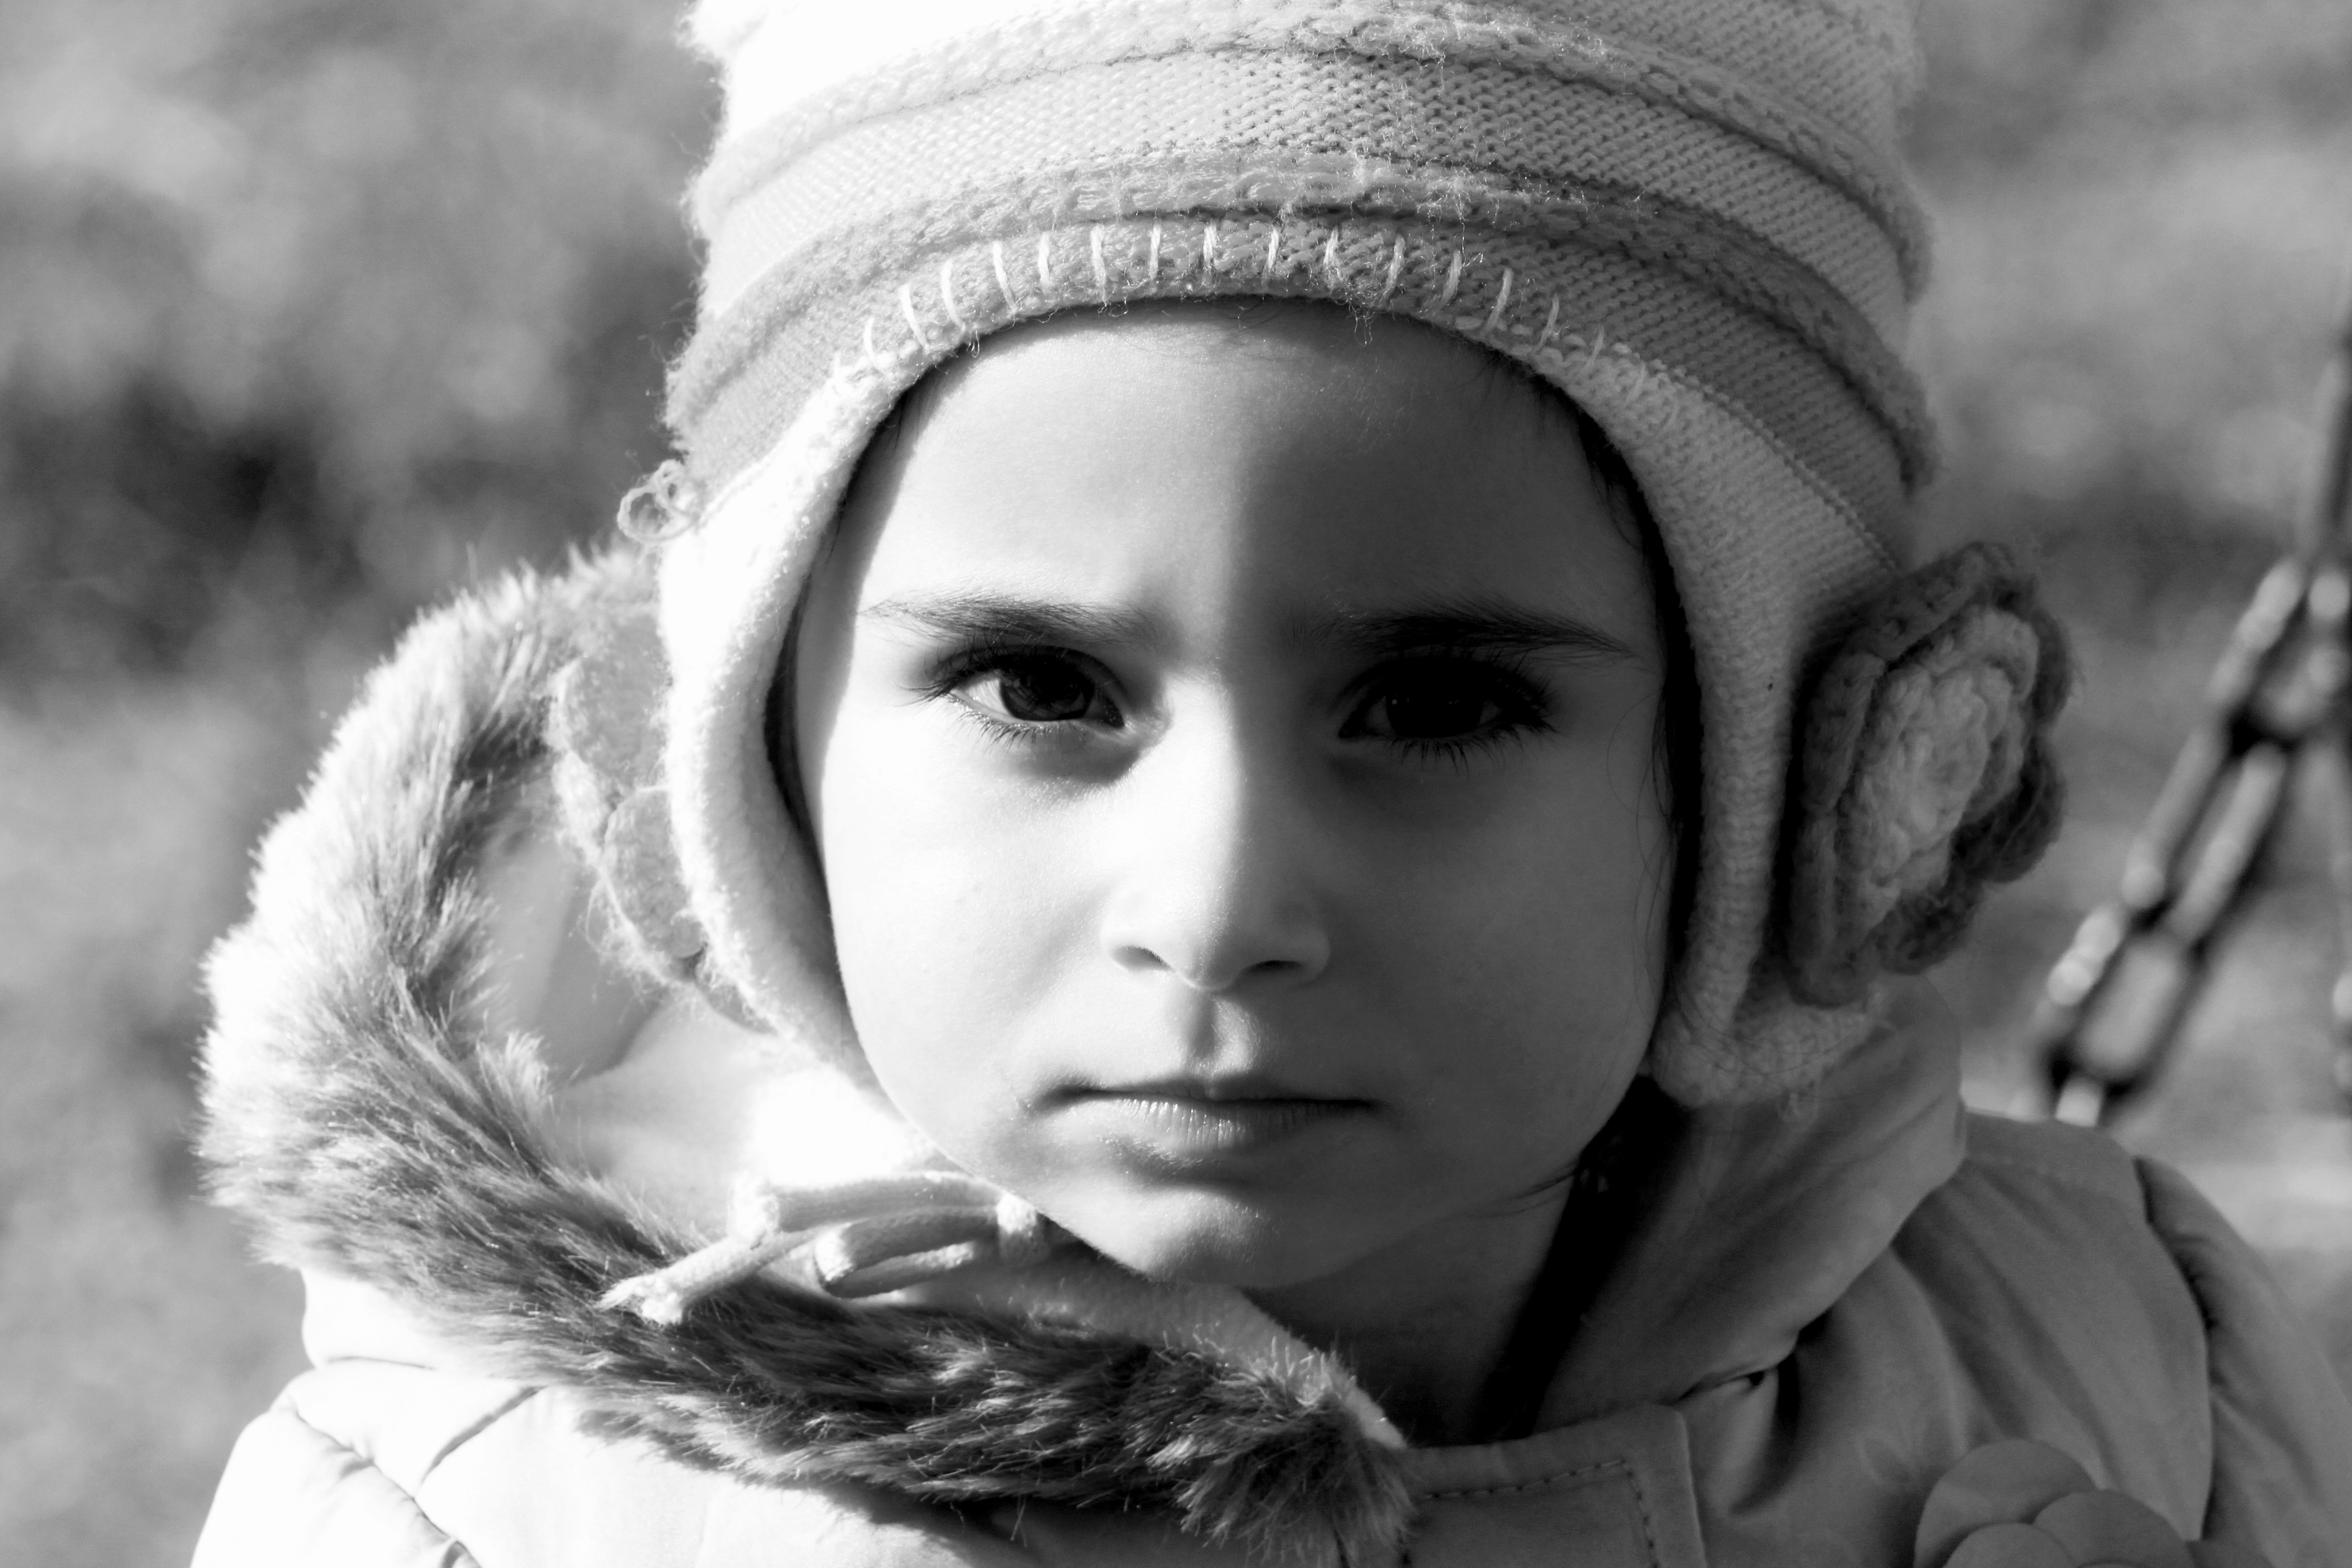
person, winter, black and white, girl, white, photography, portrait, model, child, black, monochrome, facial expression, smile, close up, face, eye, head, overview, photograph, beauty, photo shoot, monochrome photography, portrait photography